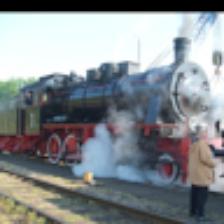
Label: NonHuman